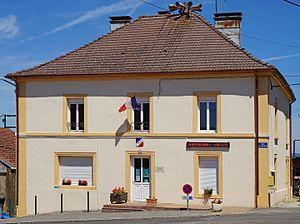
Mairie de Brotte-lès-Luxeuil.
Brotte-lès-Luxeuil est une commune française, située dans le département de la Haute-Saône en région Bourgogne-Franche-Comté.